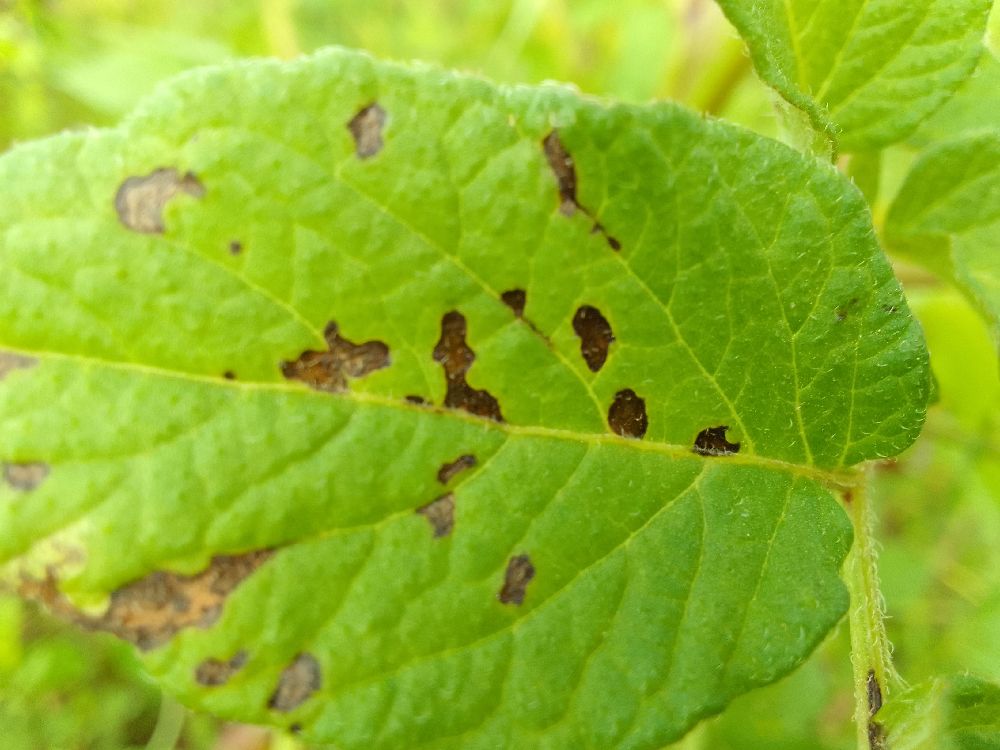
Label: Early blight